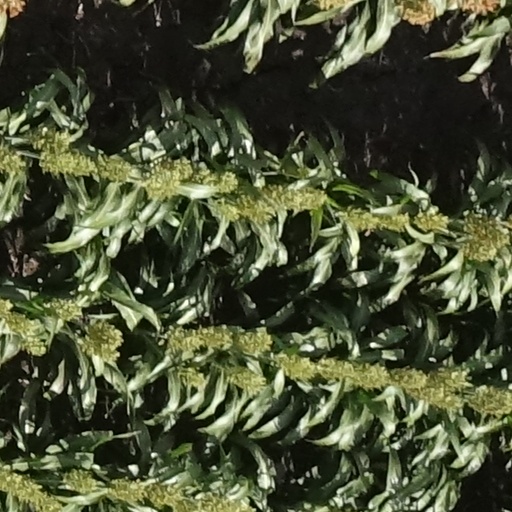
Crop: sorghum